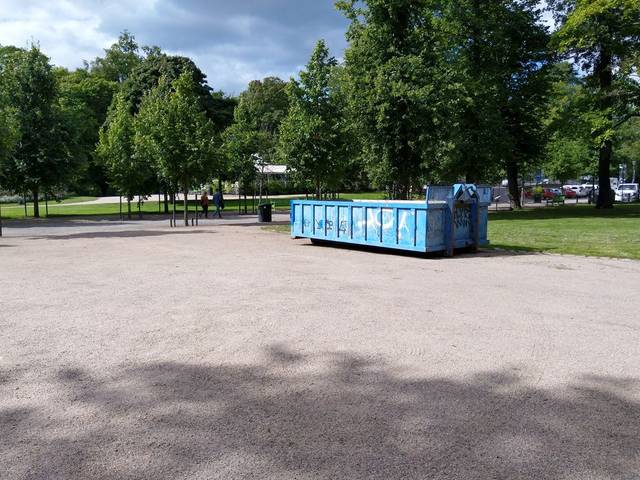
Region: Finland
Coordinates: 60.157, 24.958